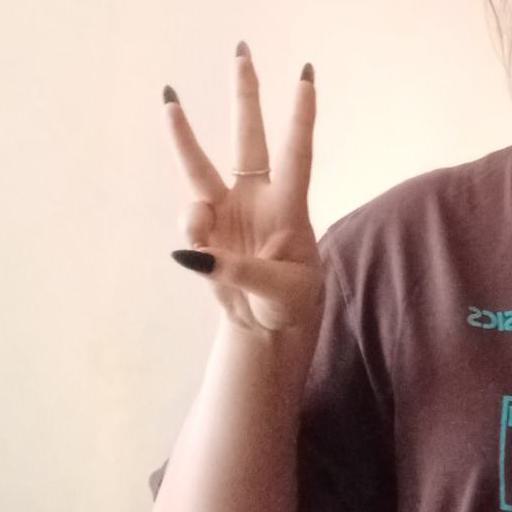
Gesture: three